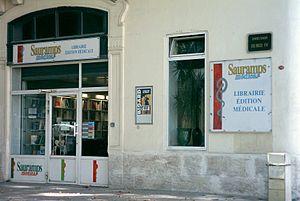
Vitrine de la librairie Sauramps Médical à Montpellier (Hérault, France).
La librairie Sauramps, fondée à Montpellier en 1946, est une librairie française. Acteur de la vie culturelle locale, Sauramps a un chiffre d'affaires annuel de 10,7 millions d'euros. Dans sa stratégie de développement, la librairie a ouvert entre 2002 et 2009 quatre points de vente : trois magasins à Montpellier et un à Alès. En 2018, suite à un redressement judiciaire et son rachat par le groupe Amétis, promoteur immobilier spécialisé dans le logement social, elle perd le label de Librairie indépendante de référence.